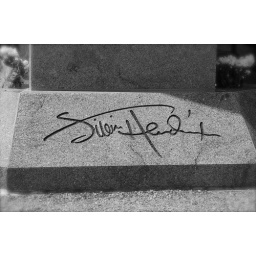
The signature is at the base of the monument built for him at Greenwood Memorial in Renton, Washington.